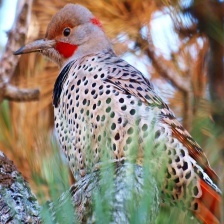
Species: GILDED FLICKER
Scientific name: COLAPTES AURATUS